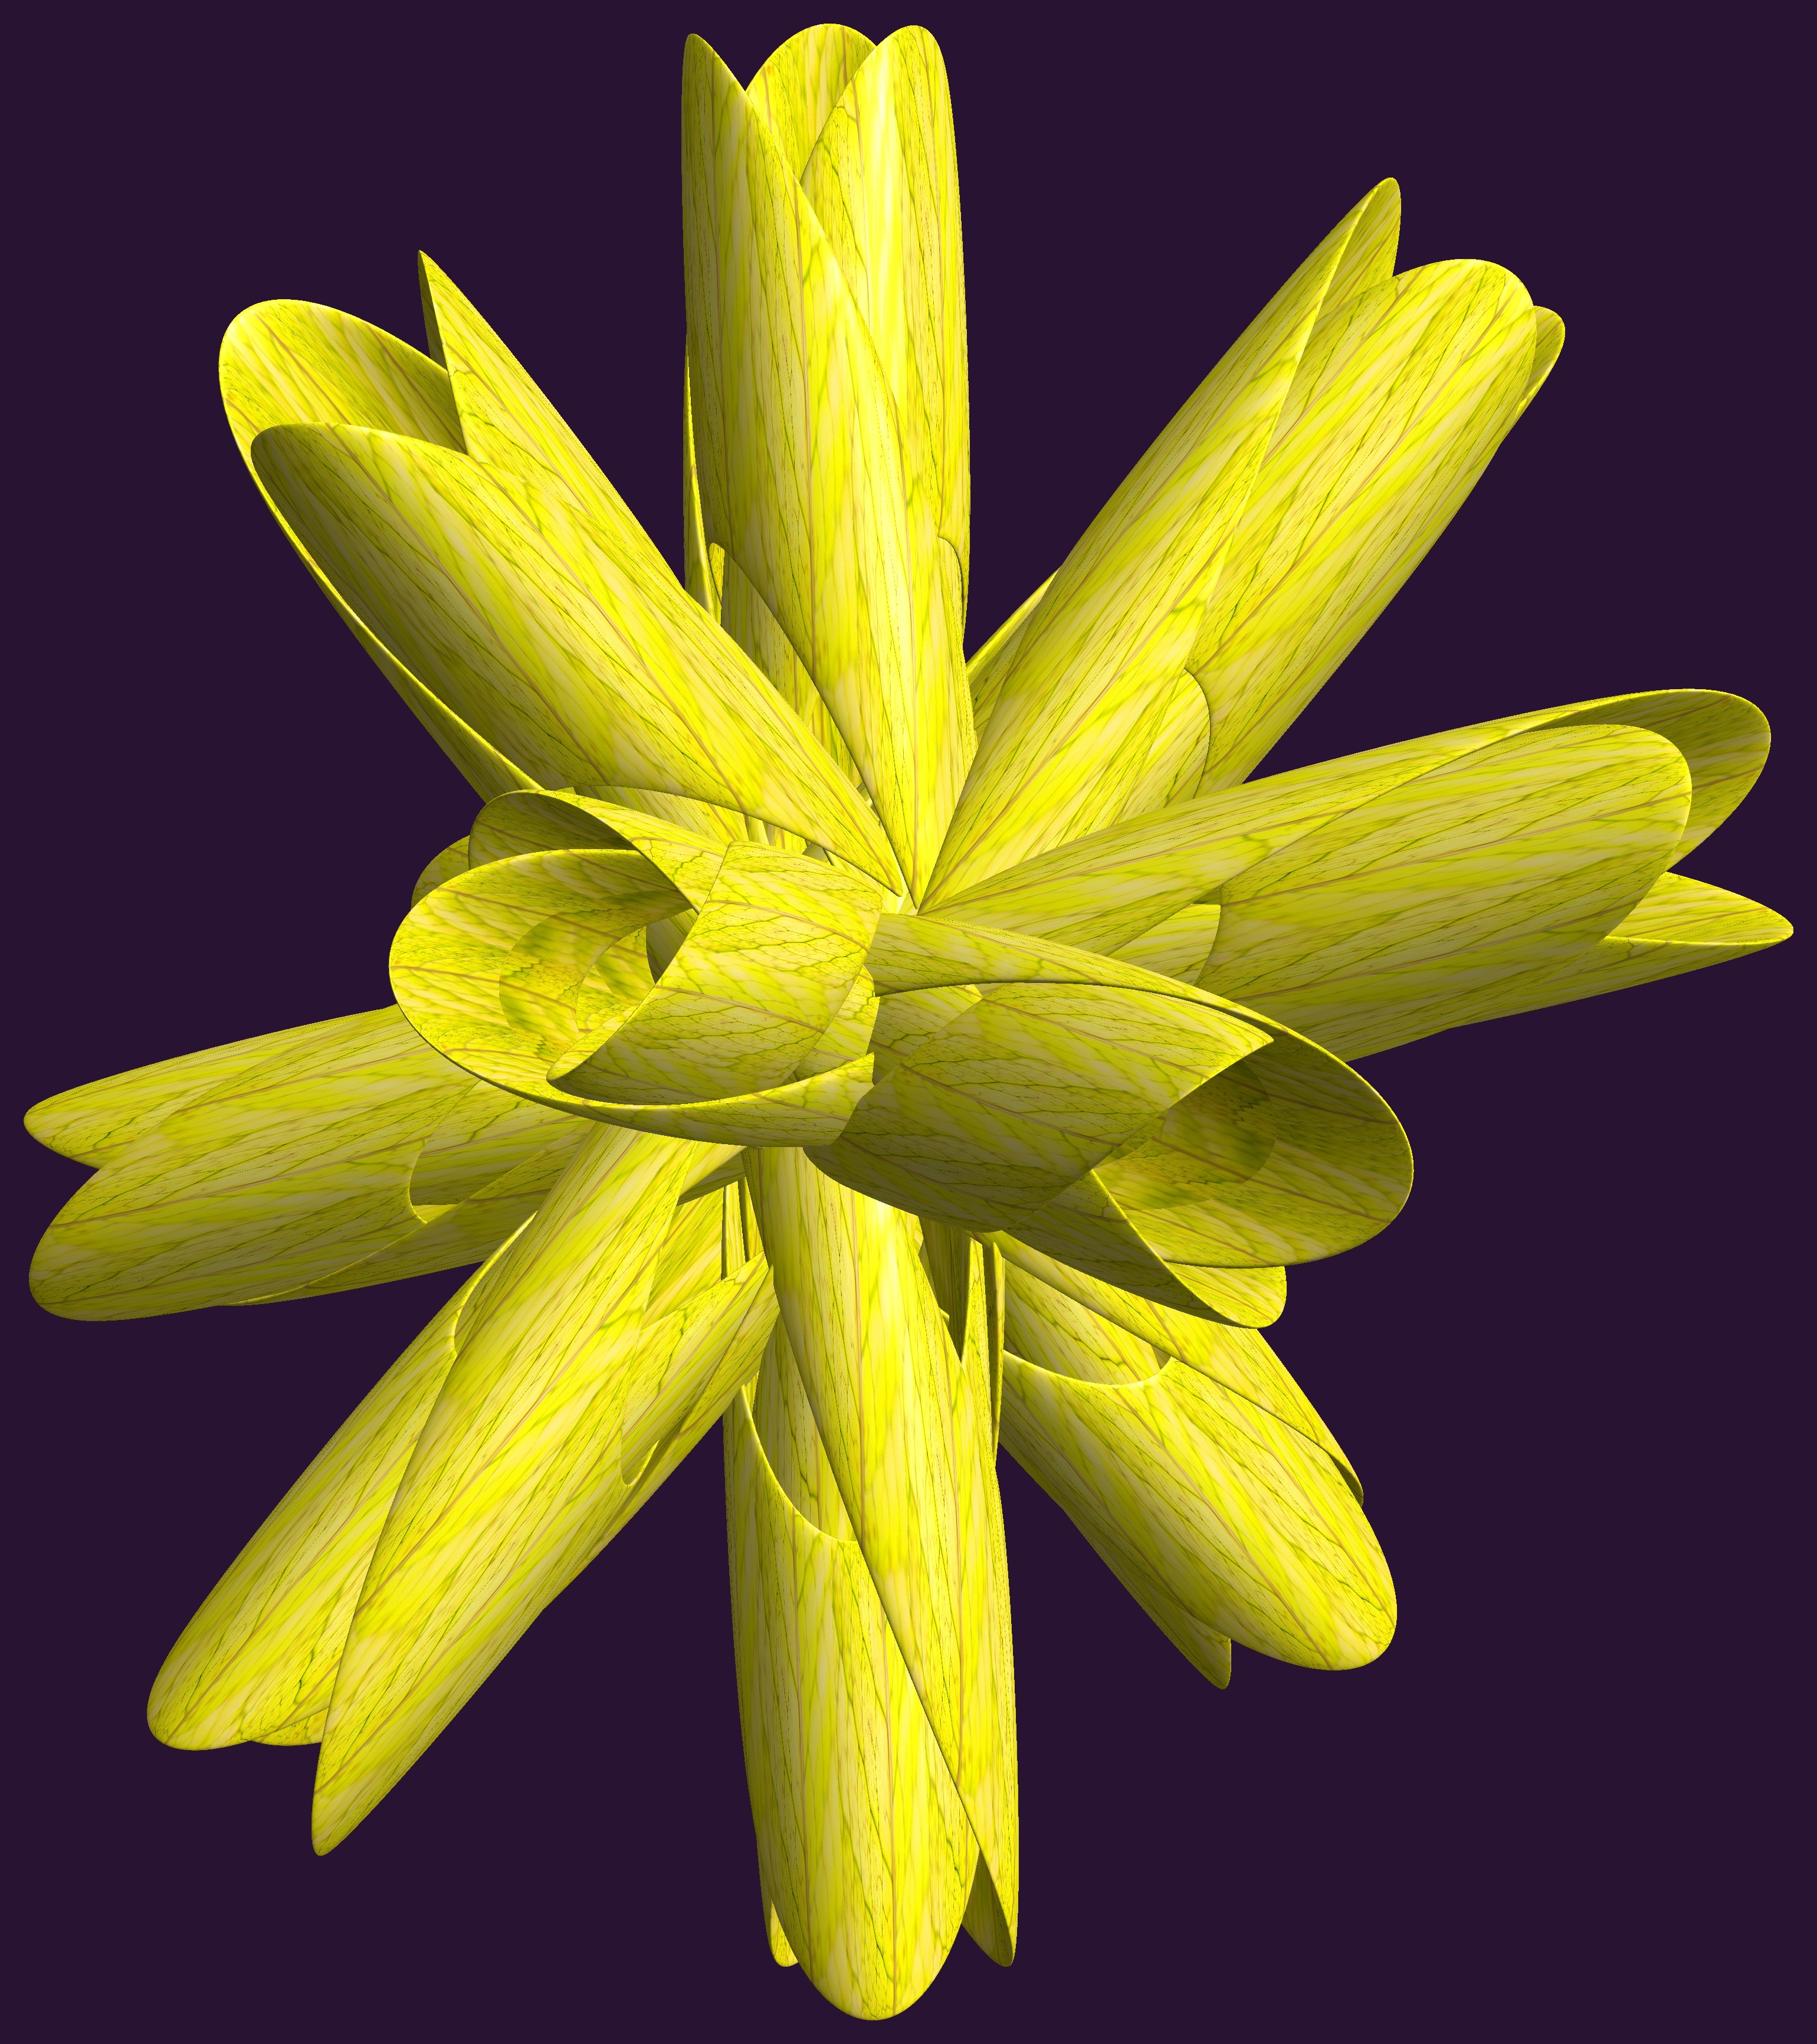
structure, plant, texture, leaf, flower, petal, pattern, yellow, flora, figure, design, symmetry, 3d, graphic, lily, knot, mathematica, cg, parametricplot3d, code, program, algorithm, abstruct, mapping, flowering plant, daisy family, plant stem, land plant